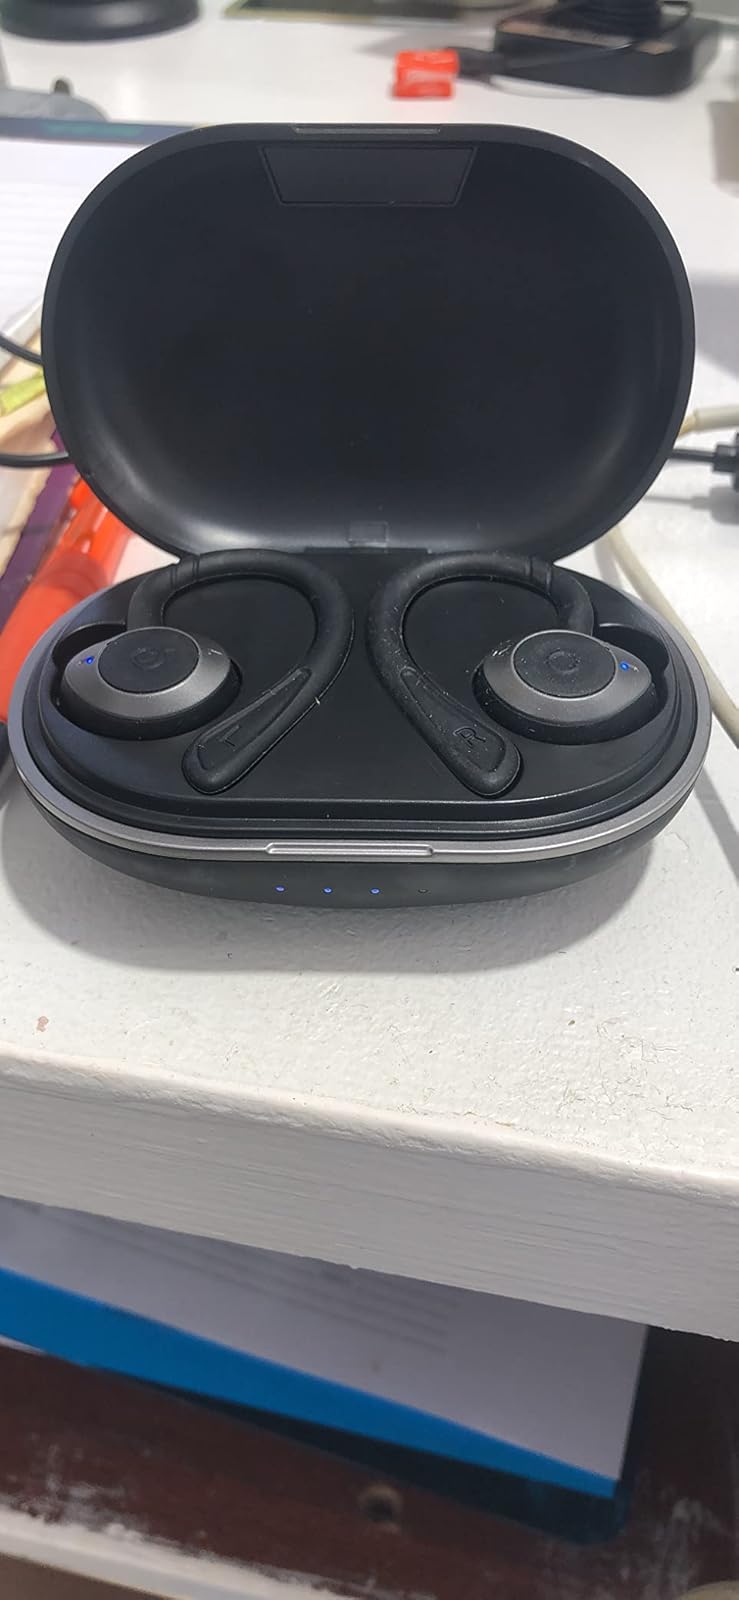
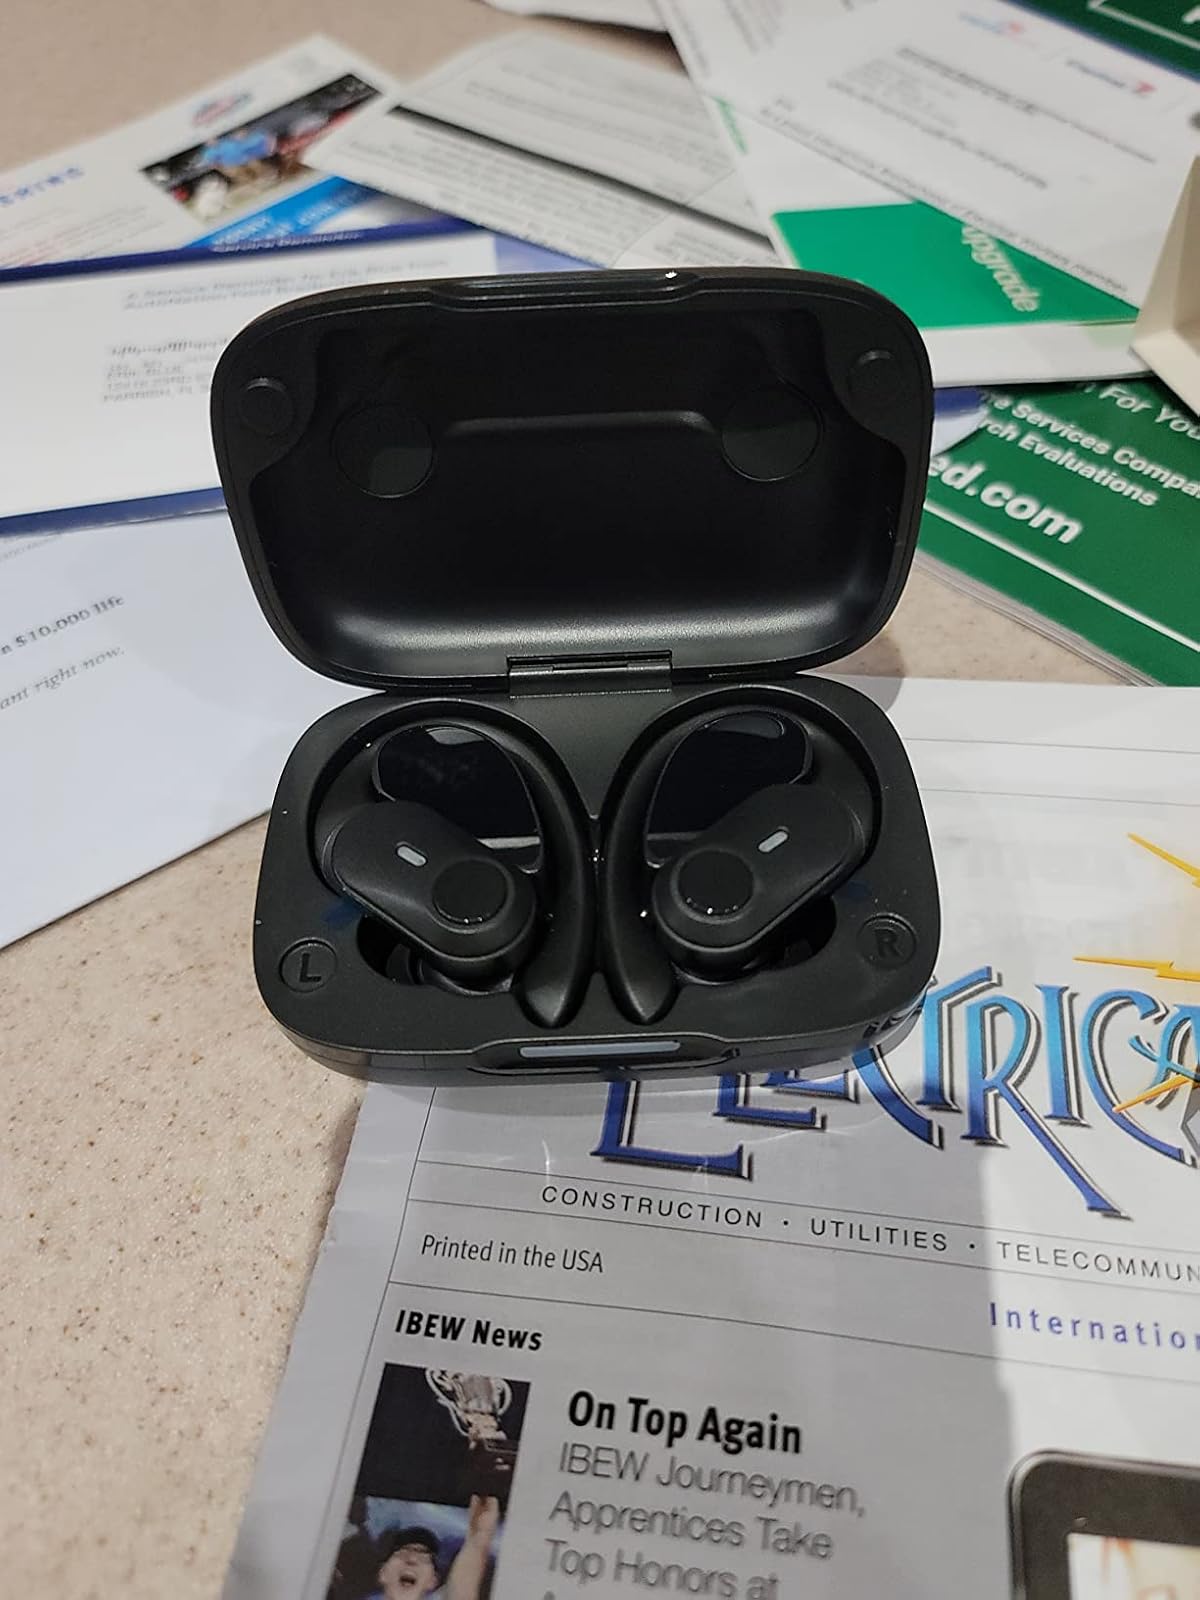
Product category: earbuds
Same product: no